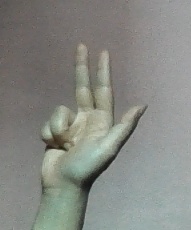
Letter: al